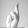
ASL letter: R